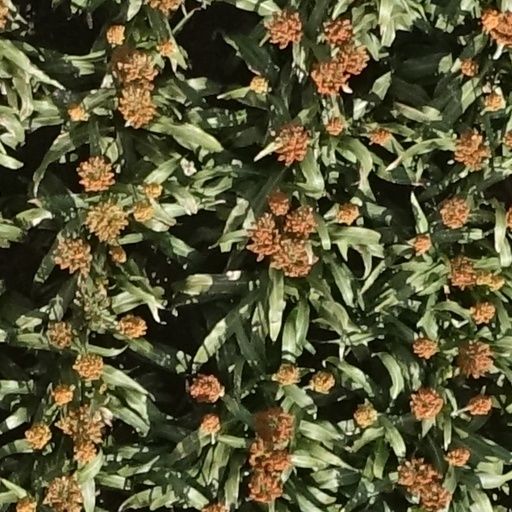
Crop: sorghum